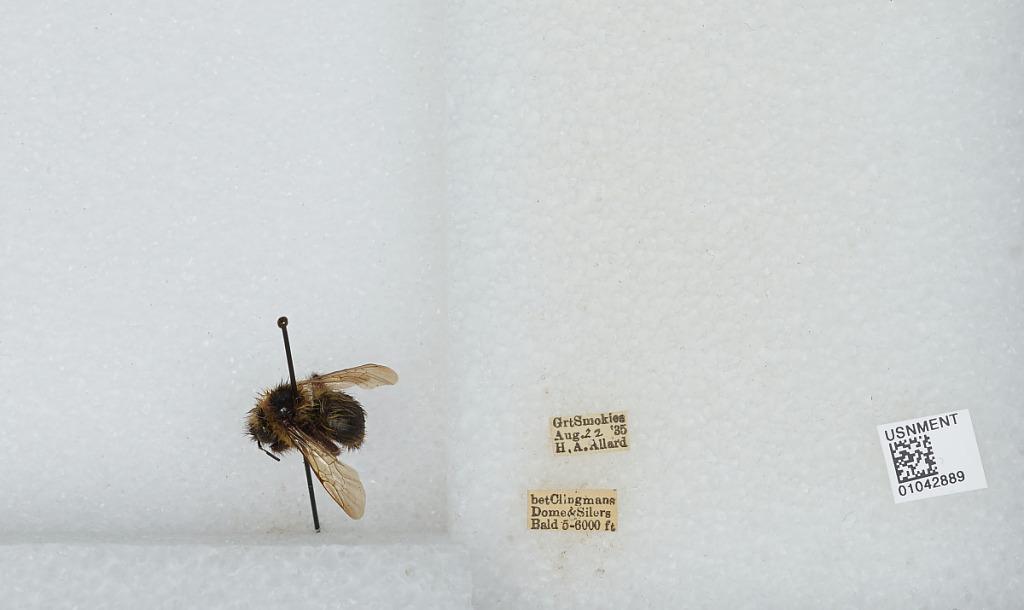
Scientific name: Bombus sp.
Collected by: H. Allard
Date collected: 1935-8-22
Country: United States
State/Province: Tennessee
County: Sevier
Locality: between Clingmans Dome and Silers Bald, Great Smoky Mountains
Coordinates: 35.5656, -83.5333